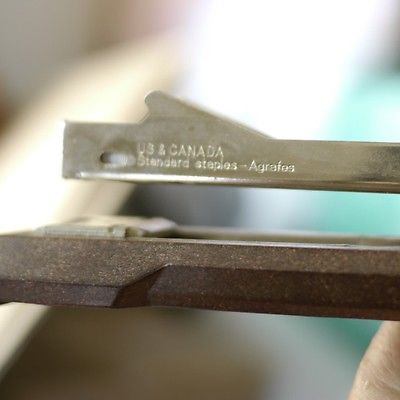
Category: stapler